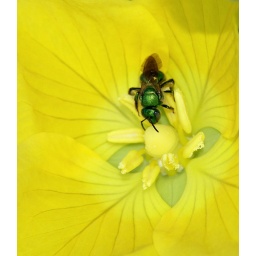
Bee in green rhinestones landing on a yellow flower